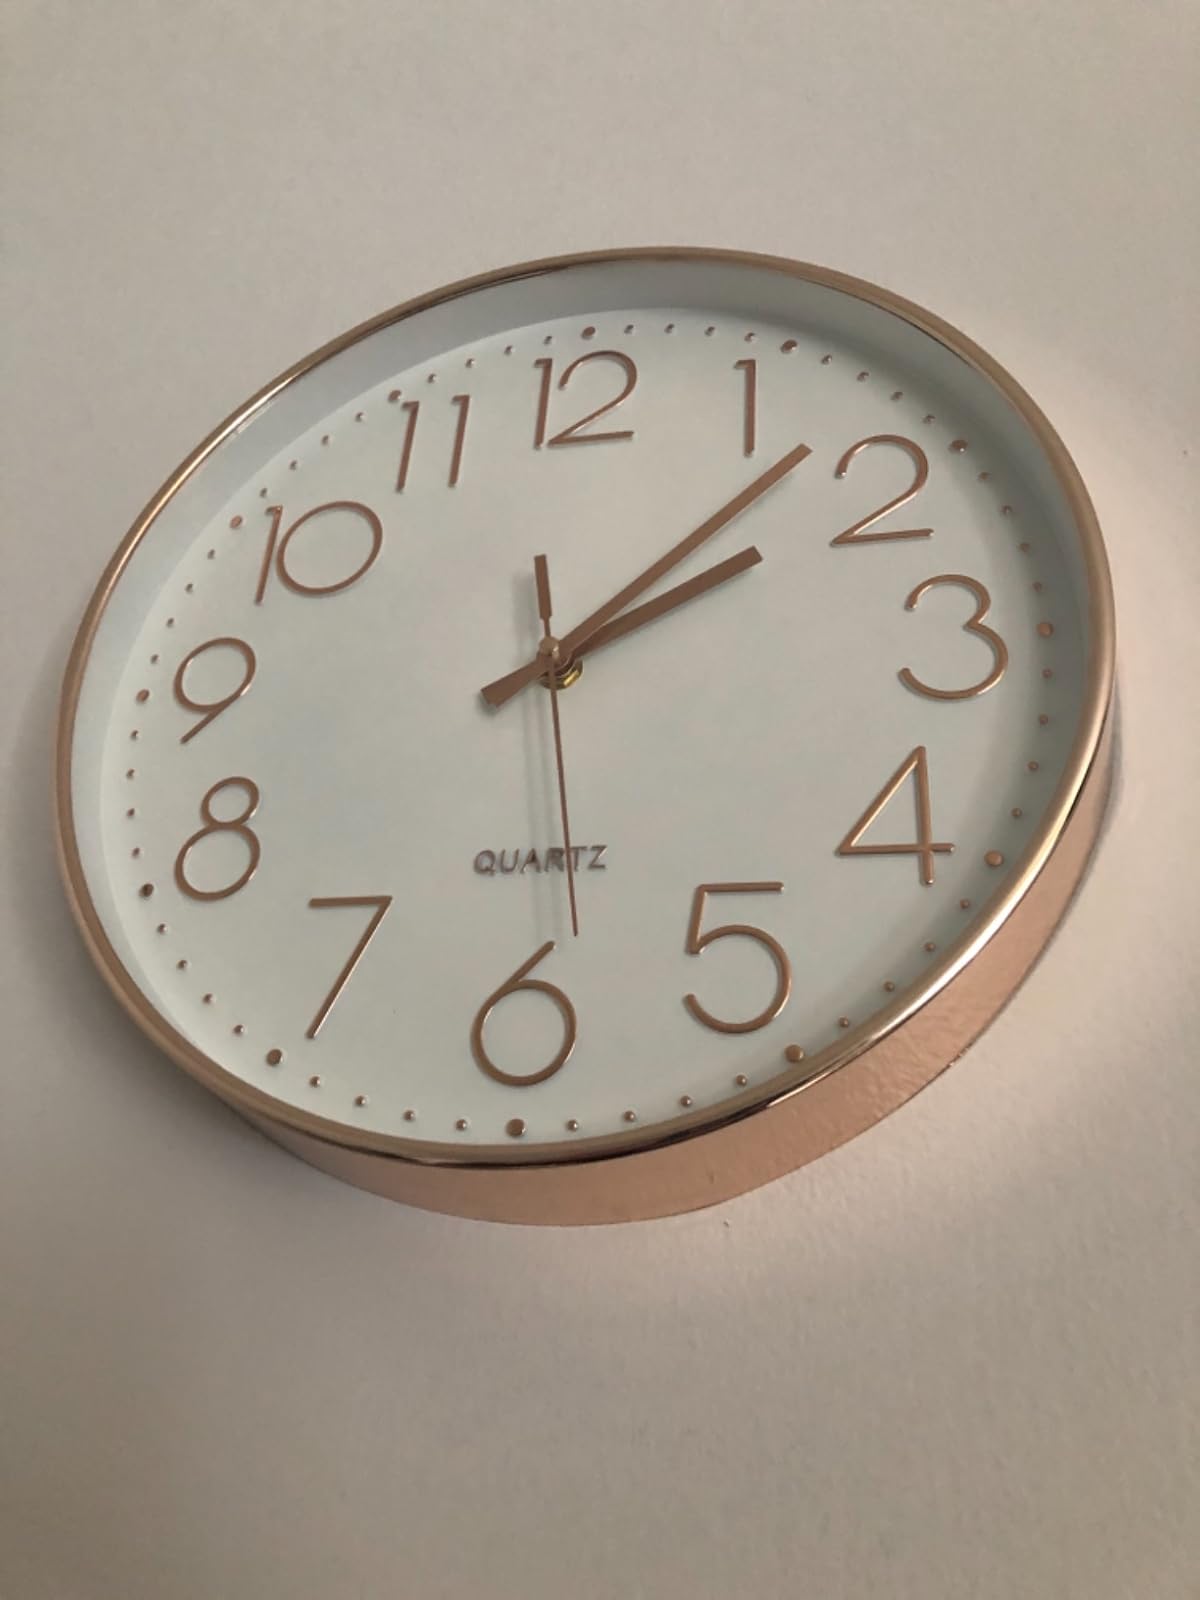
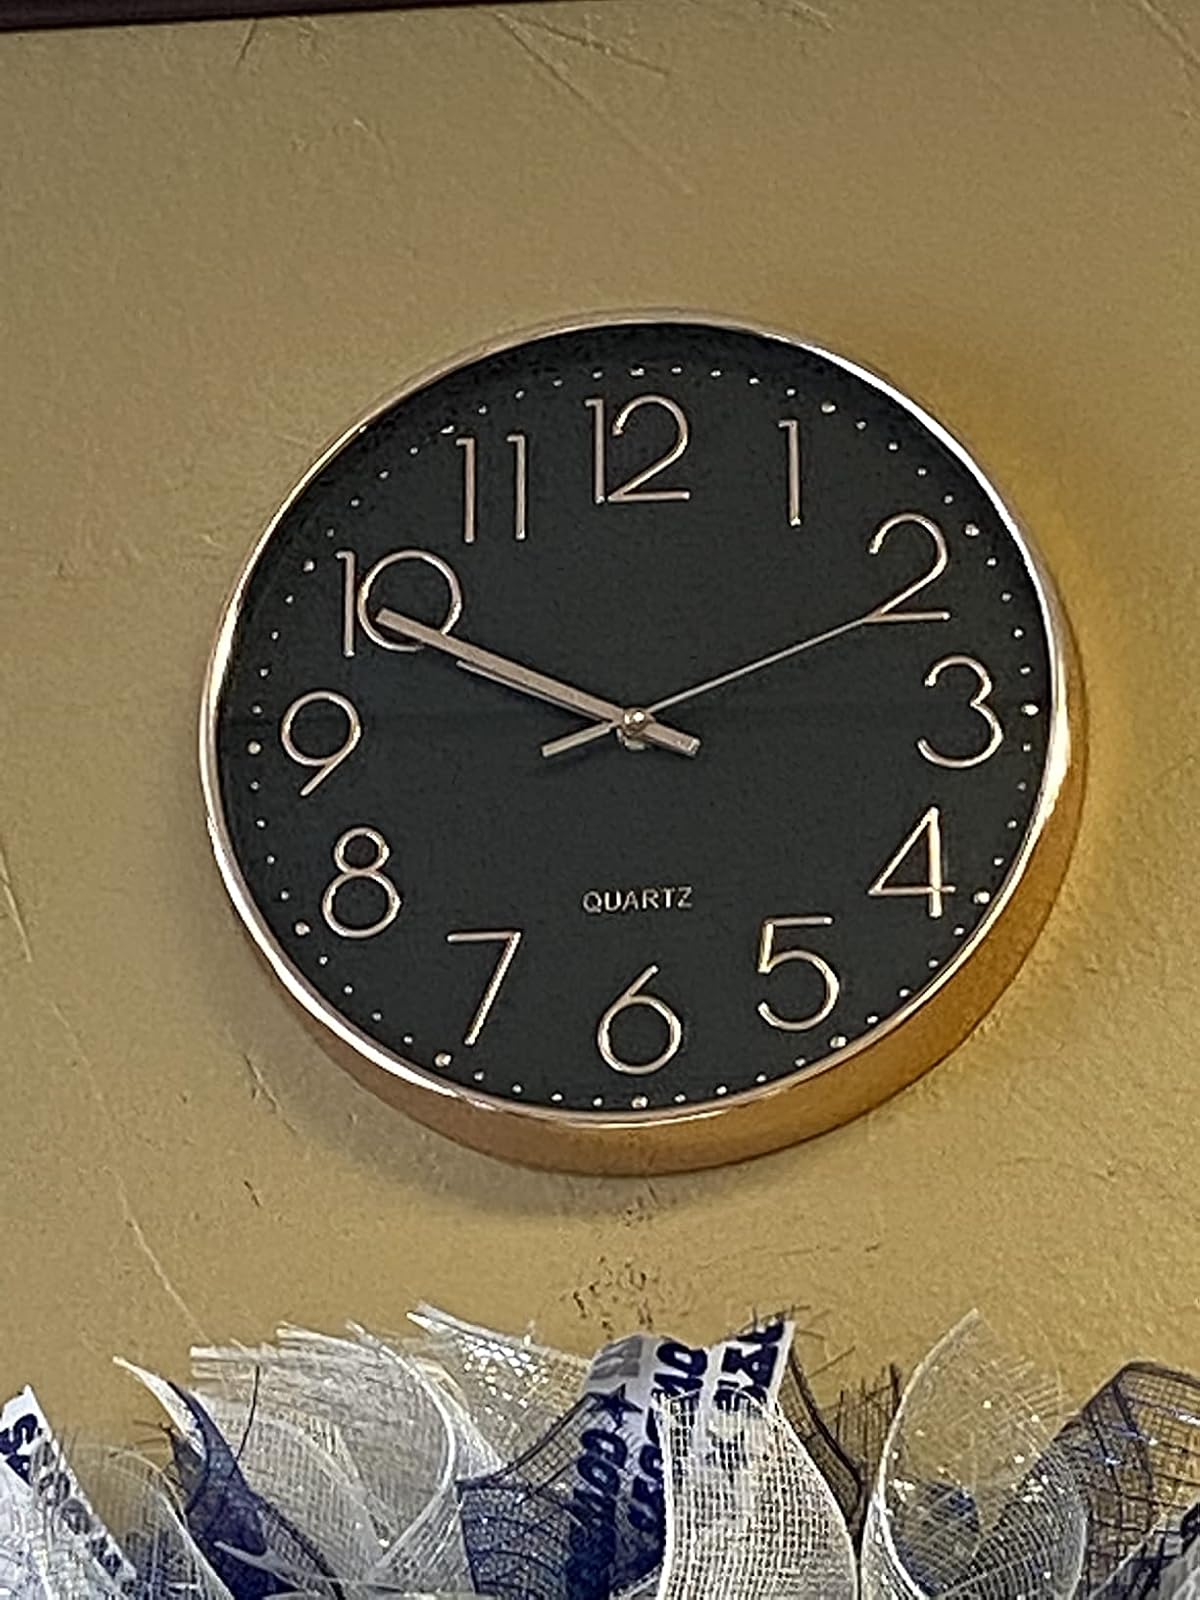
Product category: clock
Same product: no